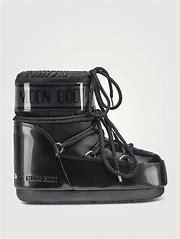
Brand: Moon
Model: Boot Moon Icon Nylon